Crest of the Stars

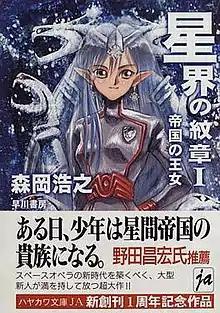
"Crest of the Stars I" Japanese book cover

is a three-volume space opera science fiction novel written by Hiroyuki Morioka with cover illustrations by Toshihiro Ono. This was followed by a second, ongoing novel series, "Banner of the Stars" (a.k.a. "Seikai no Senki", currently six volumes) and a series of books collecting short stories set in the same universe known as .